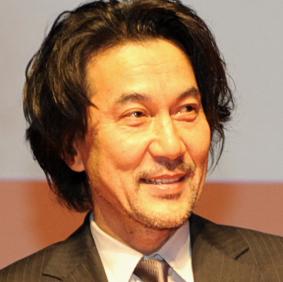
Age: 51